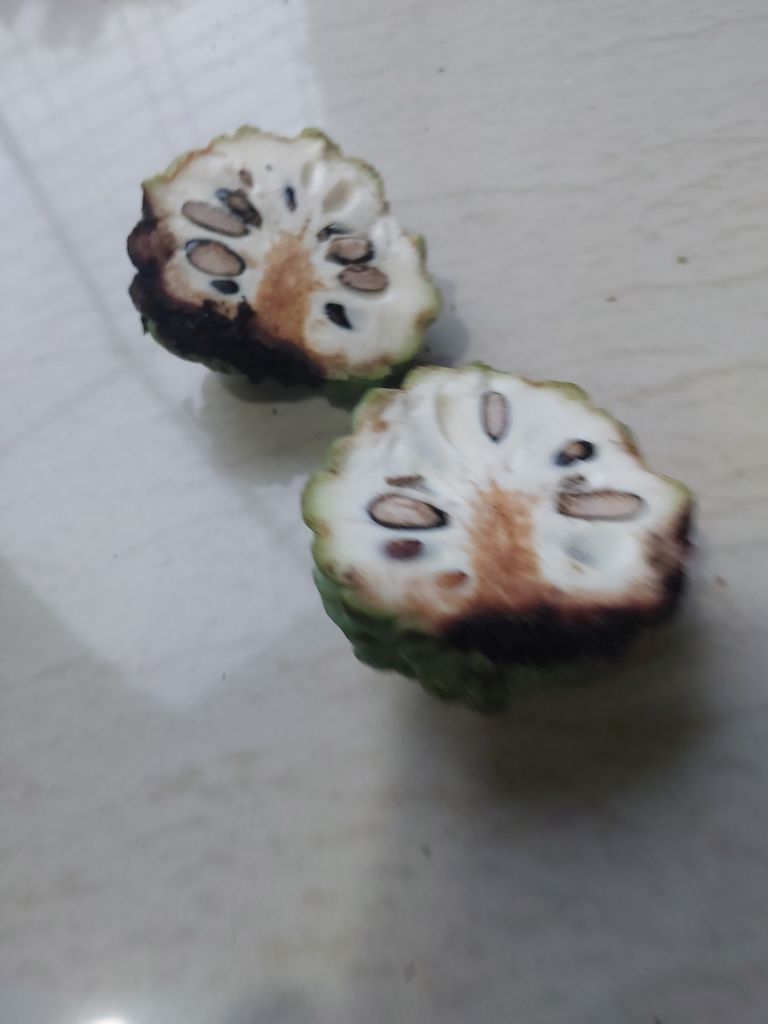
Disease label: Diplodia Rot